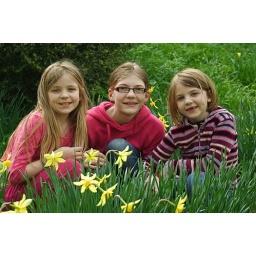
girls in the flowers